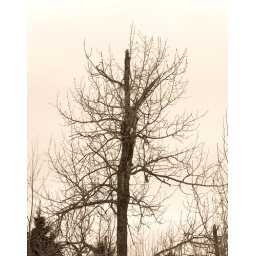
Just a tree in the forest around here.